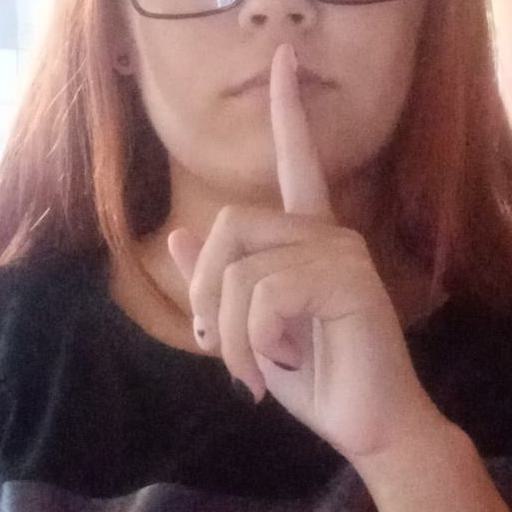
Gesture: mute